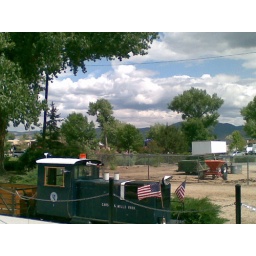
gorgeous clouds in the carson sky, the best part of the train ride for me was the time in the tunnel......fun!